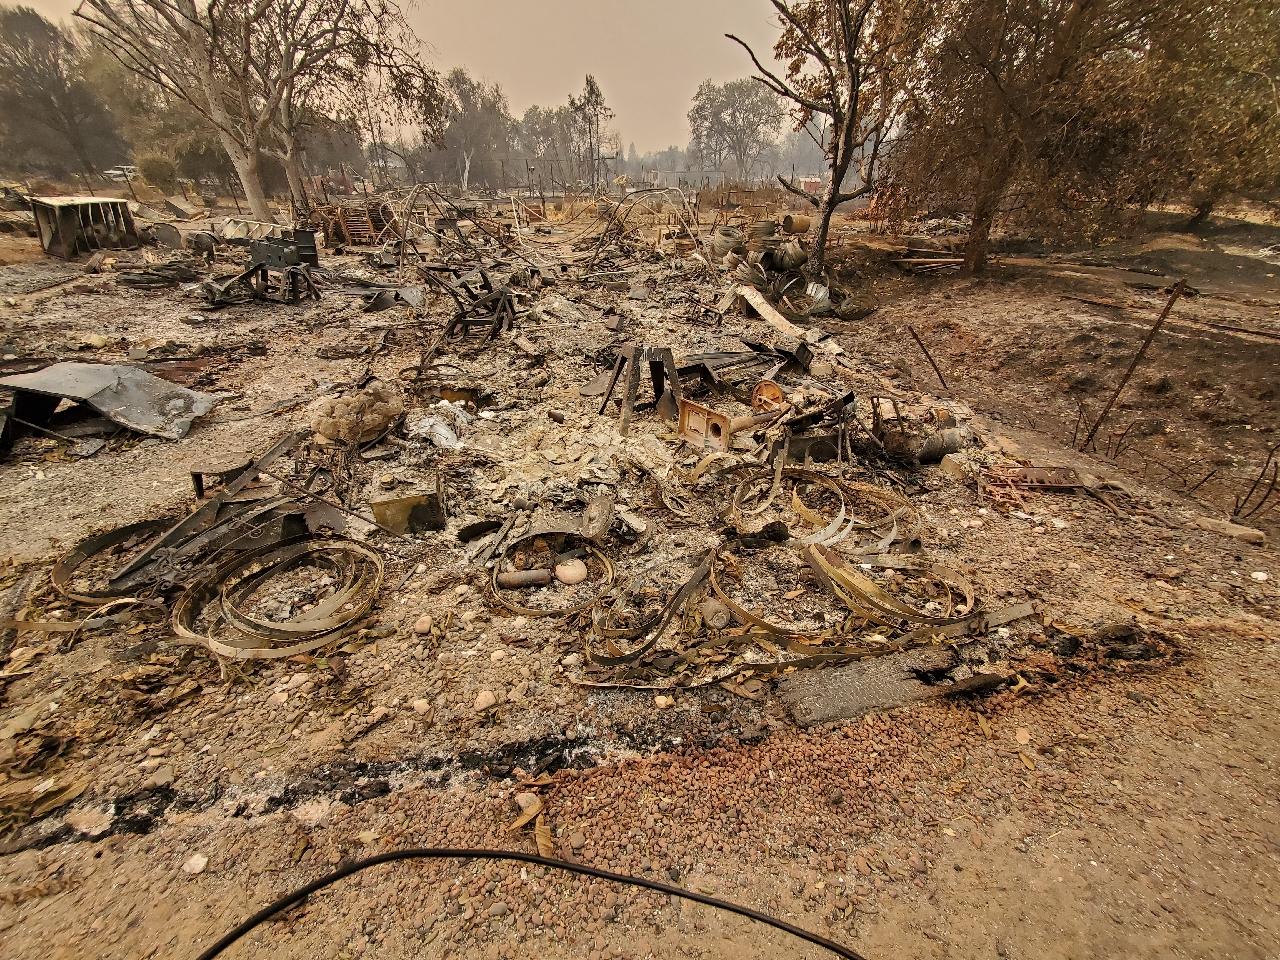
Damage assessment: destroyed